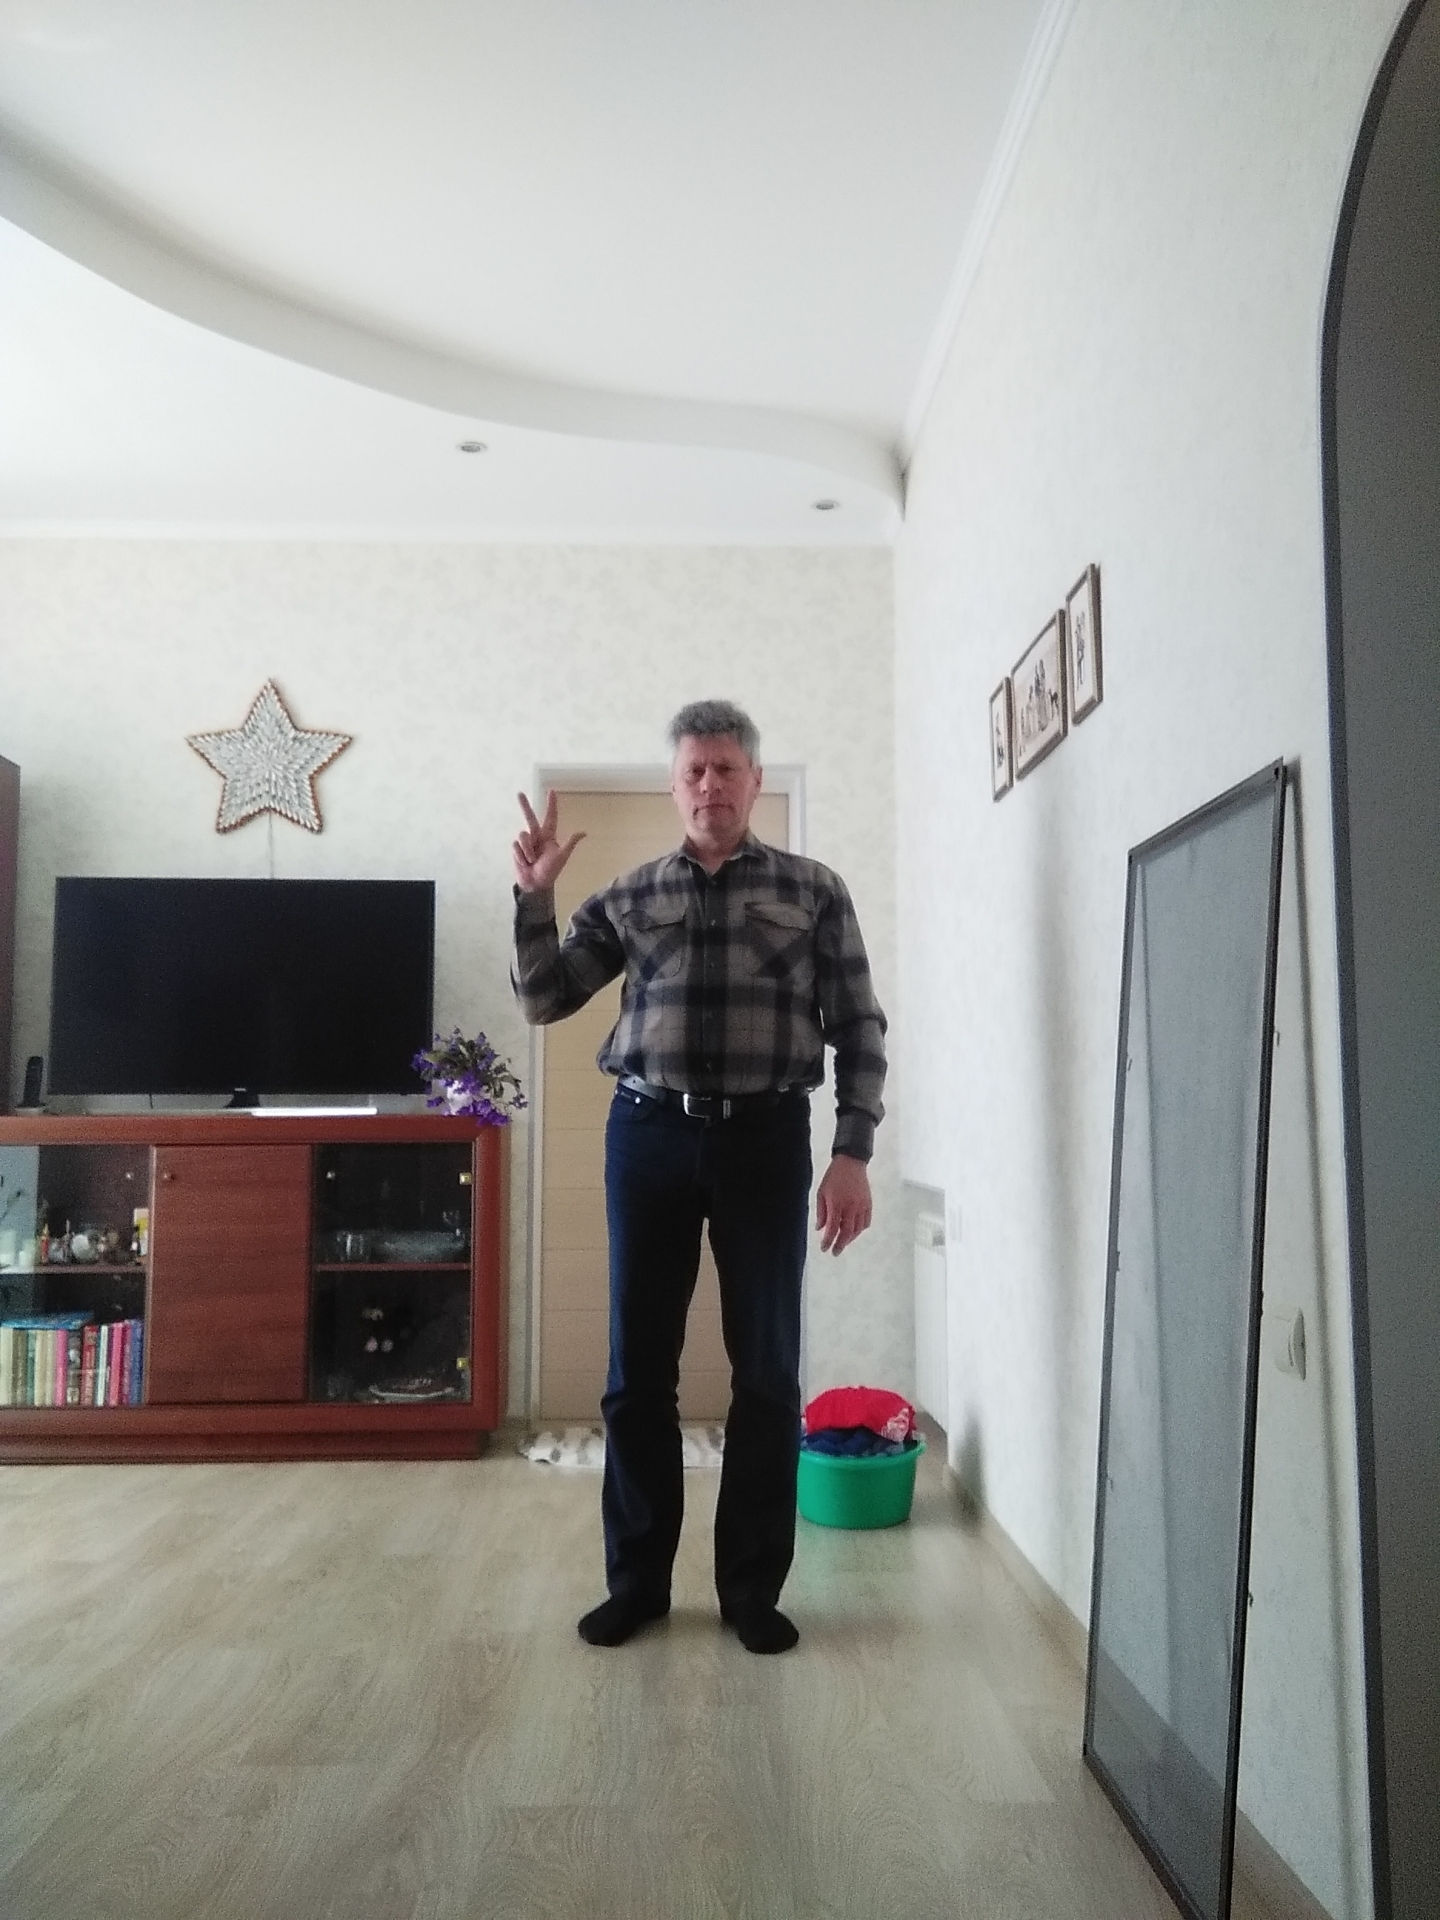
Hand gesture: three2